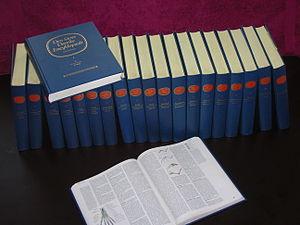
Den Store Danske Encyklopædi est la plus grande encyclopédie contemporaine en langue danoise. Elle est publiée par Danmarks Nationalleksikon A/S, une filiale de Gyldendal.